Hamilton Zoo

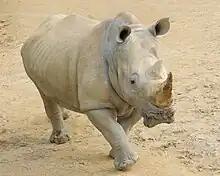
Southern white rhinoceros at Hamilton Zoo

In October 1999, Hamilton Zoo received three southern white rhinoceros from Kruger National Park, South Africa. Eight-year-old bull, Zambezi, and five-year-old cows, Moesha and Caballe, were part of an Australsian import of white rhinoceros, which were sent to the Auckland, Hamilton, Werribee Open Range and Perth Zoos. They were later joined by a four-year-old female, Kito, from Auckland Zoo in 2004. In January 2002, Caballe gave birth to a son, Inkosi. She had another son, Mtoto, in February 2004, and a daughter, Imani, in March 2007. In May 2007, Zambezi, Inkosi and Mtoto were sent to Auckland Zoo in exchange for their bull, Kruger. Moesha gave birth to a son, Kifaru, in April 2009 and a daughter, Jamila, in March 2012. In August 2010, Caballe, pregnant with her fourth calf, was sent to Australia Zoo. Kito gave birth to a son, Ubuntu, in March 2010 and a stillborn daughter in April 2013. In March 2014, young bulls, Kifaru and Ubuntu, were sent to the National Zoo in Canberra. The Hamilton Zoo herd currently consists of bull, Kruger, and cows, Moesha, Kito, Imani and Jamila.